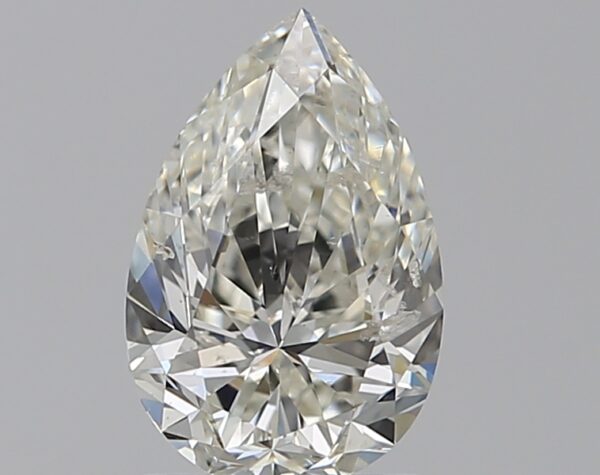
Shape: pear
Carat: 1.2
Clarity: SI2
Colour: J
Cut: EX
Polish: EX
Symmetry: EX
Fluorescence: N
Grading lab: GIA
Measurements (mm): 8.94 x 5.85 x 3.75